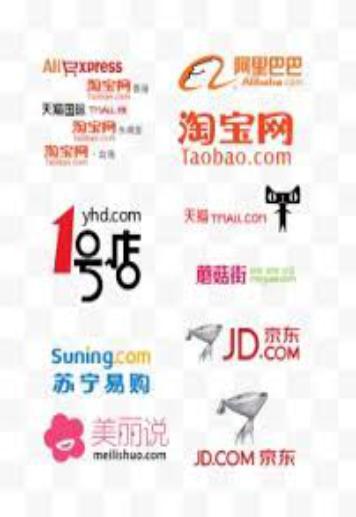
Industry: Electronic